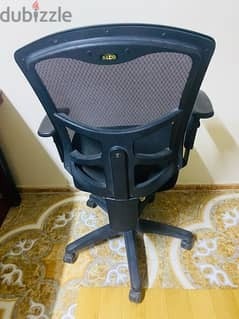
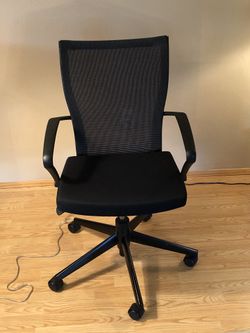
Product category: items_chair
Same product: no